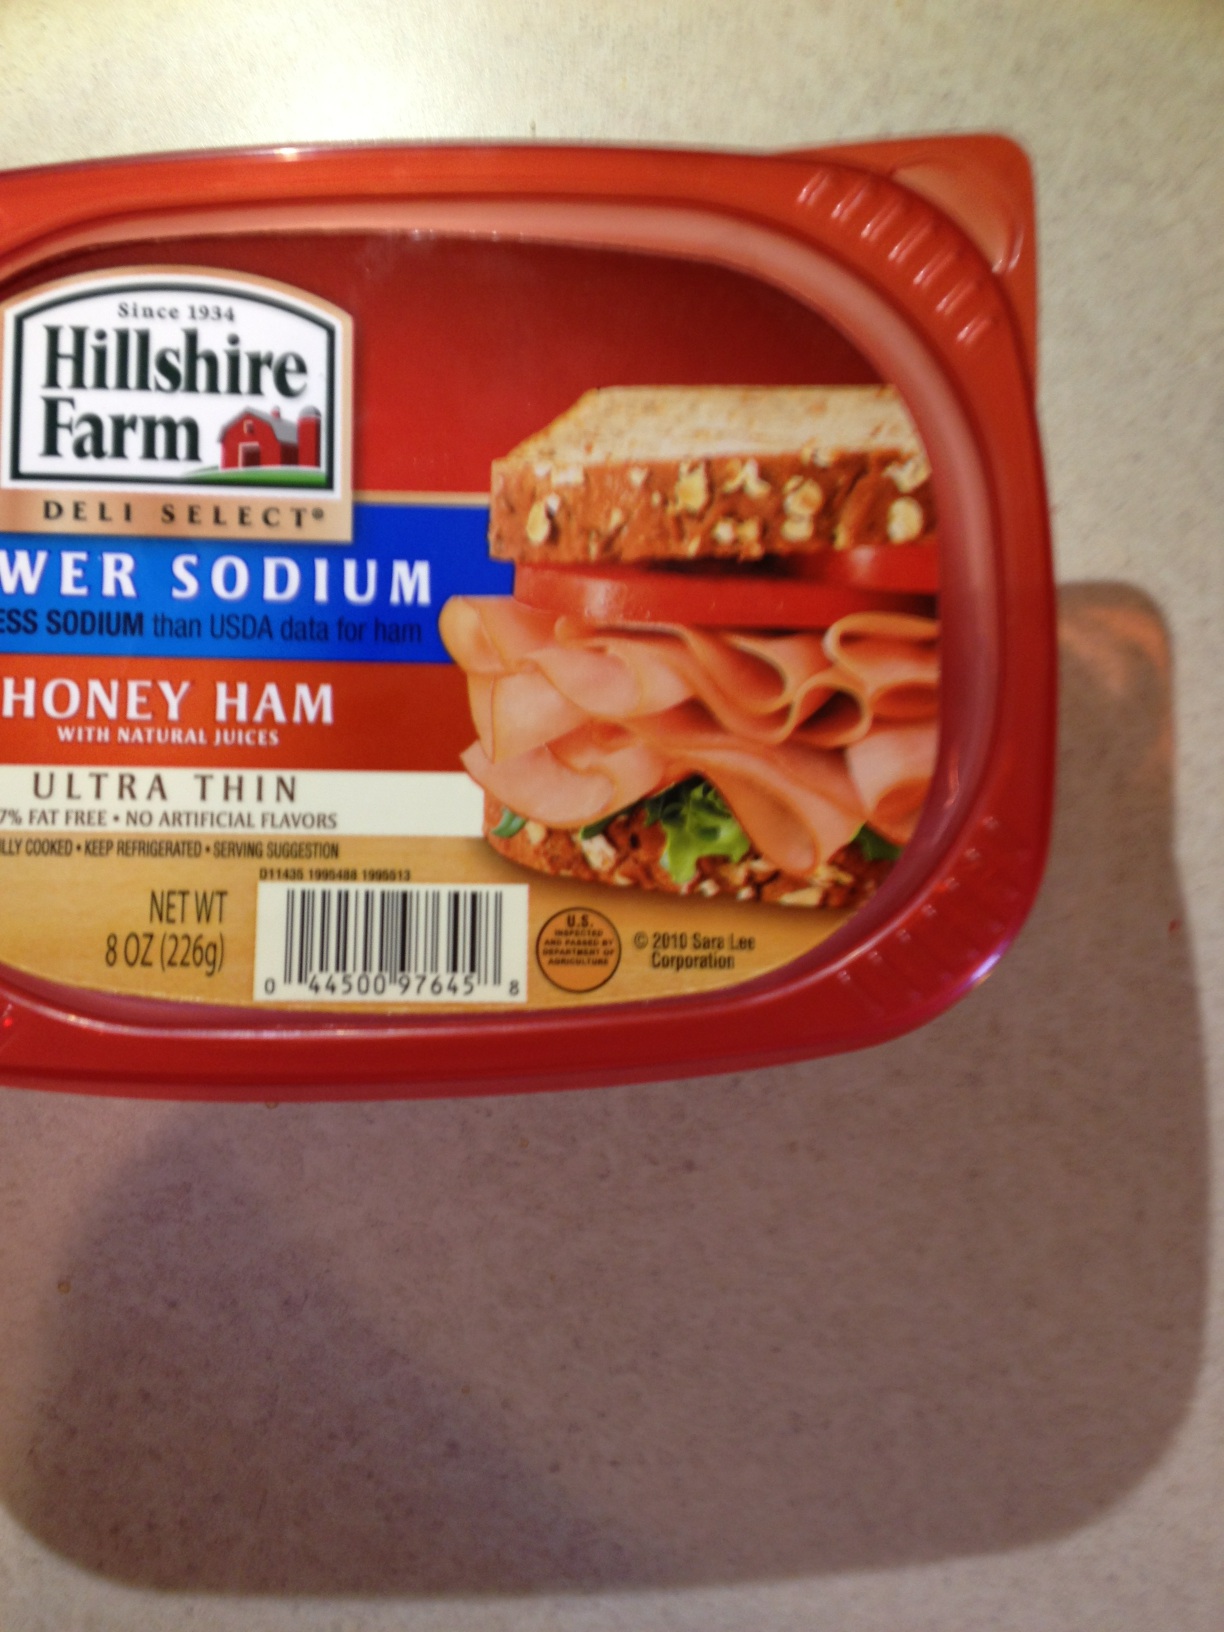Question: Is this ham or turkey?
Answer: ham